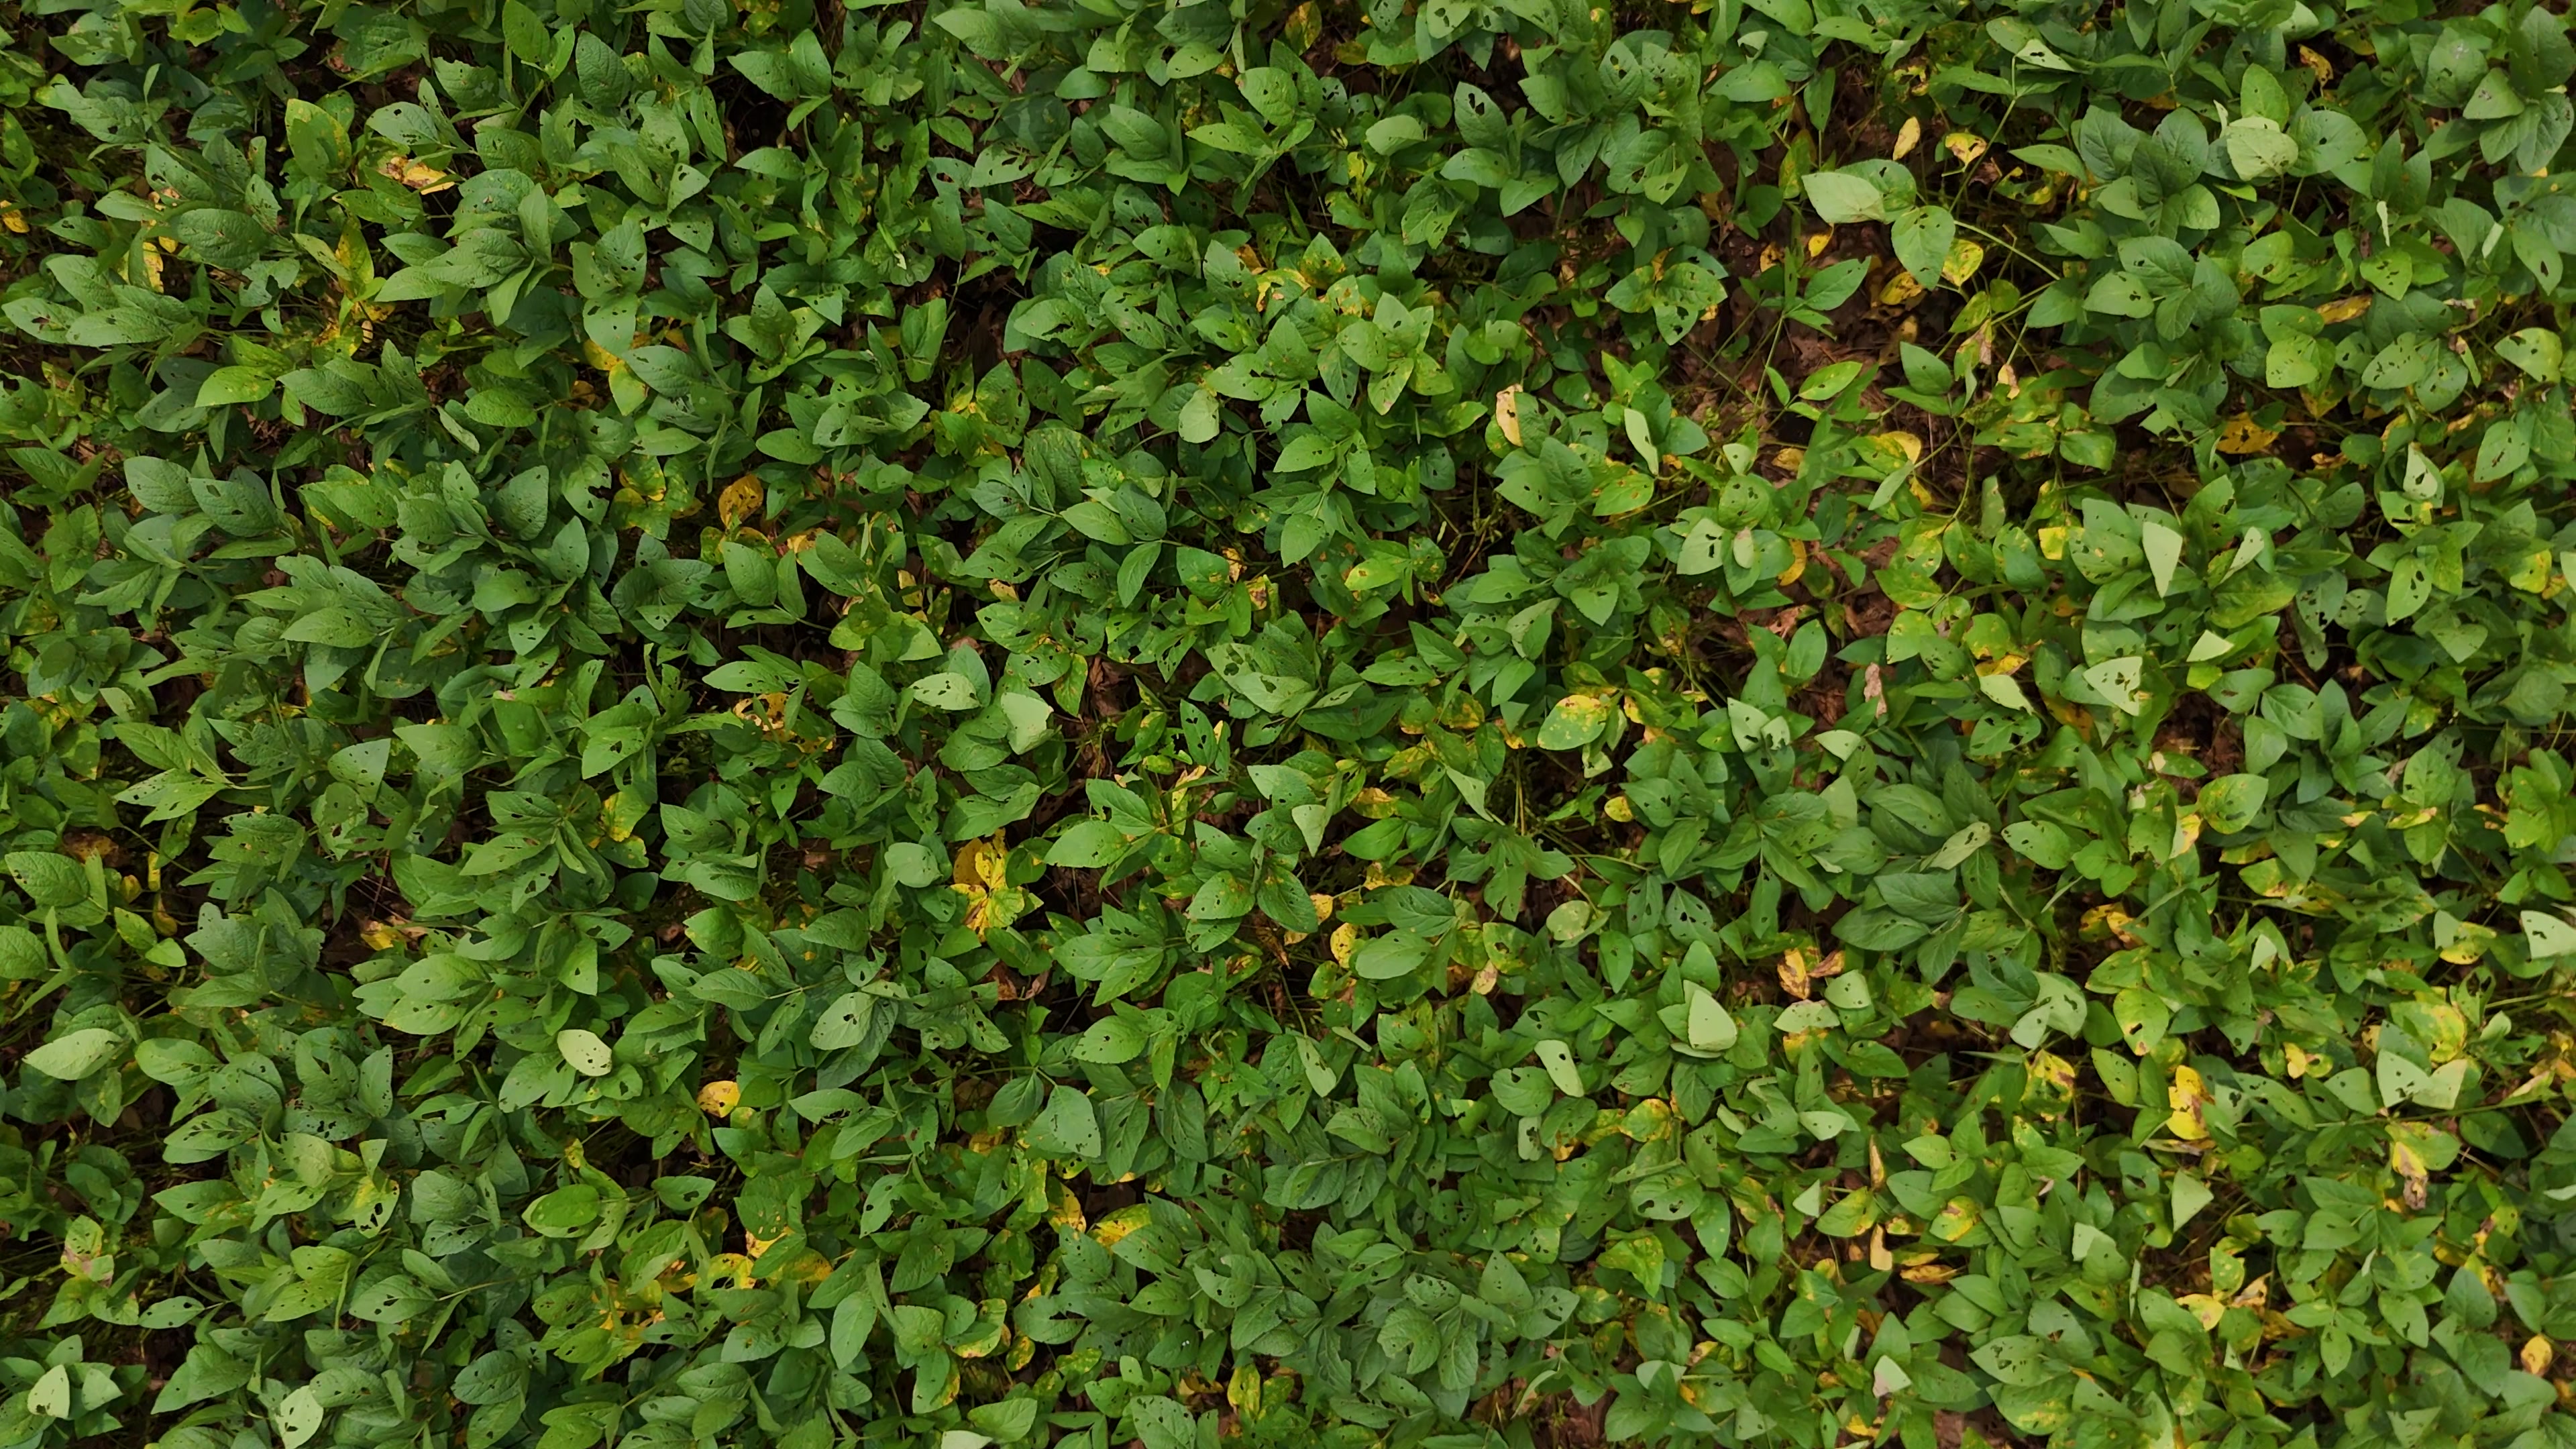
Label: Rust